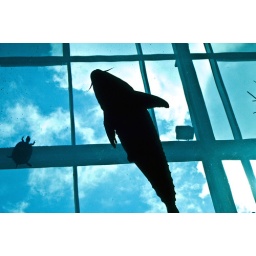
fish in the sky #2